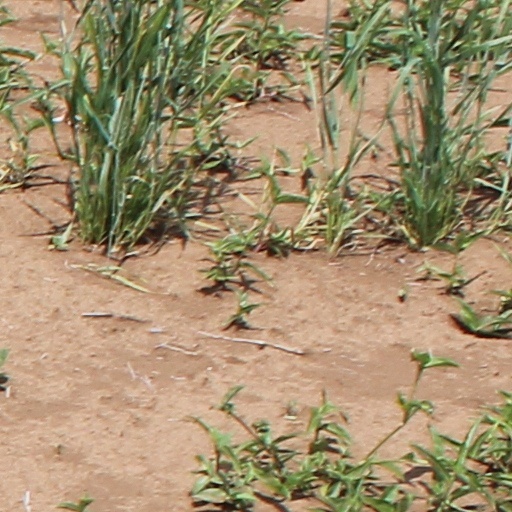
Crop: wheat